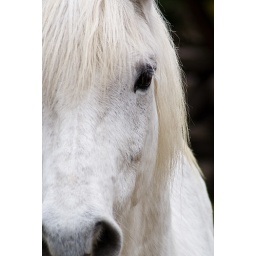
As I was walking into town, I noticed this white horse alone in his pasture.